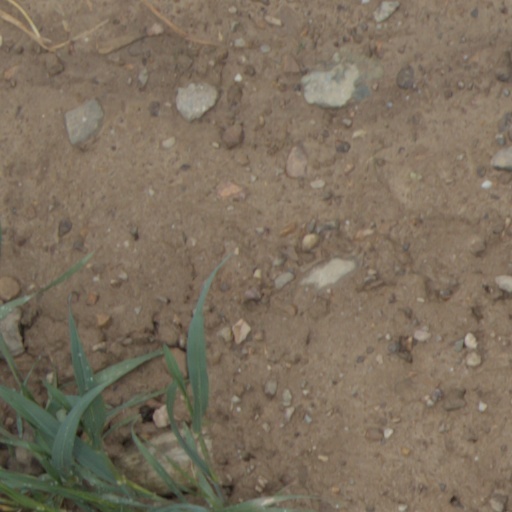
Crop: wheat